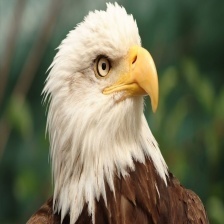
Species: BALD EAGLE
Scientific name: HALIAEETUS LEUCOCEPHALUS